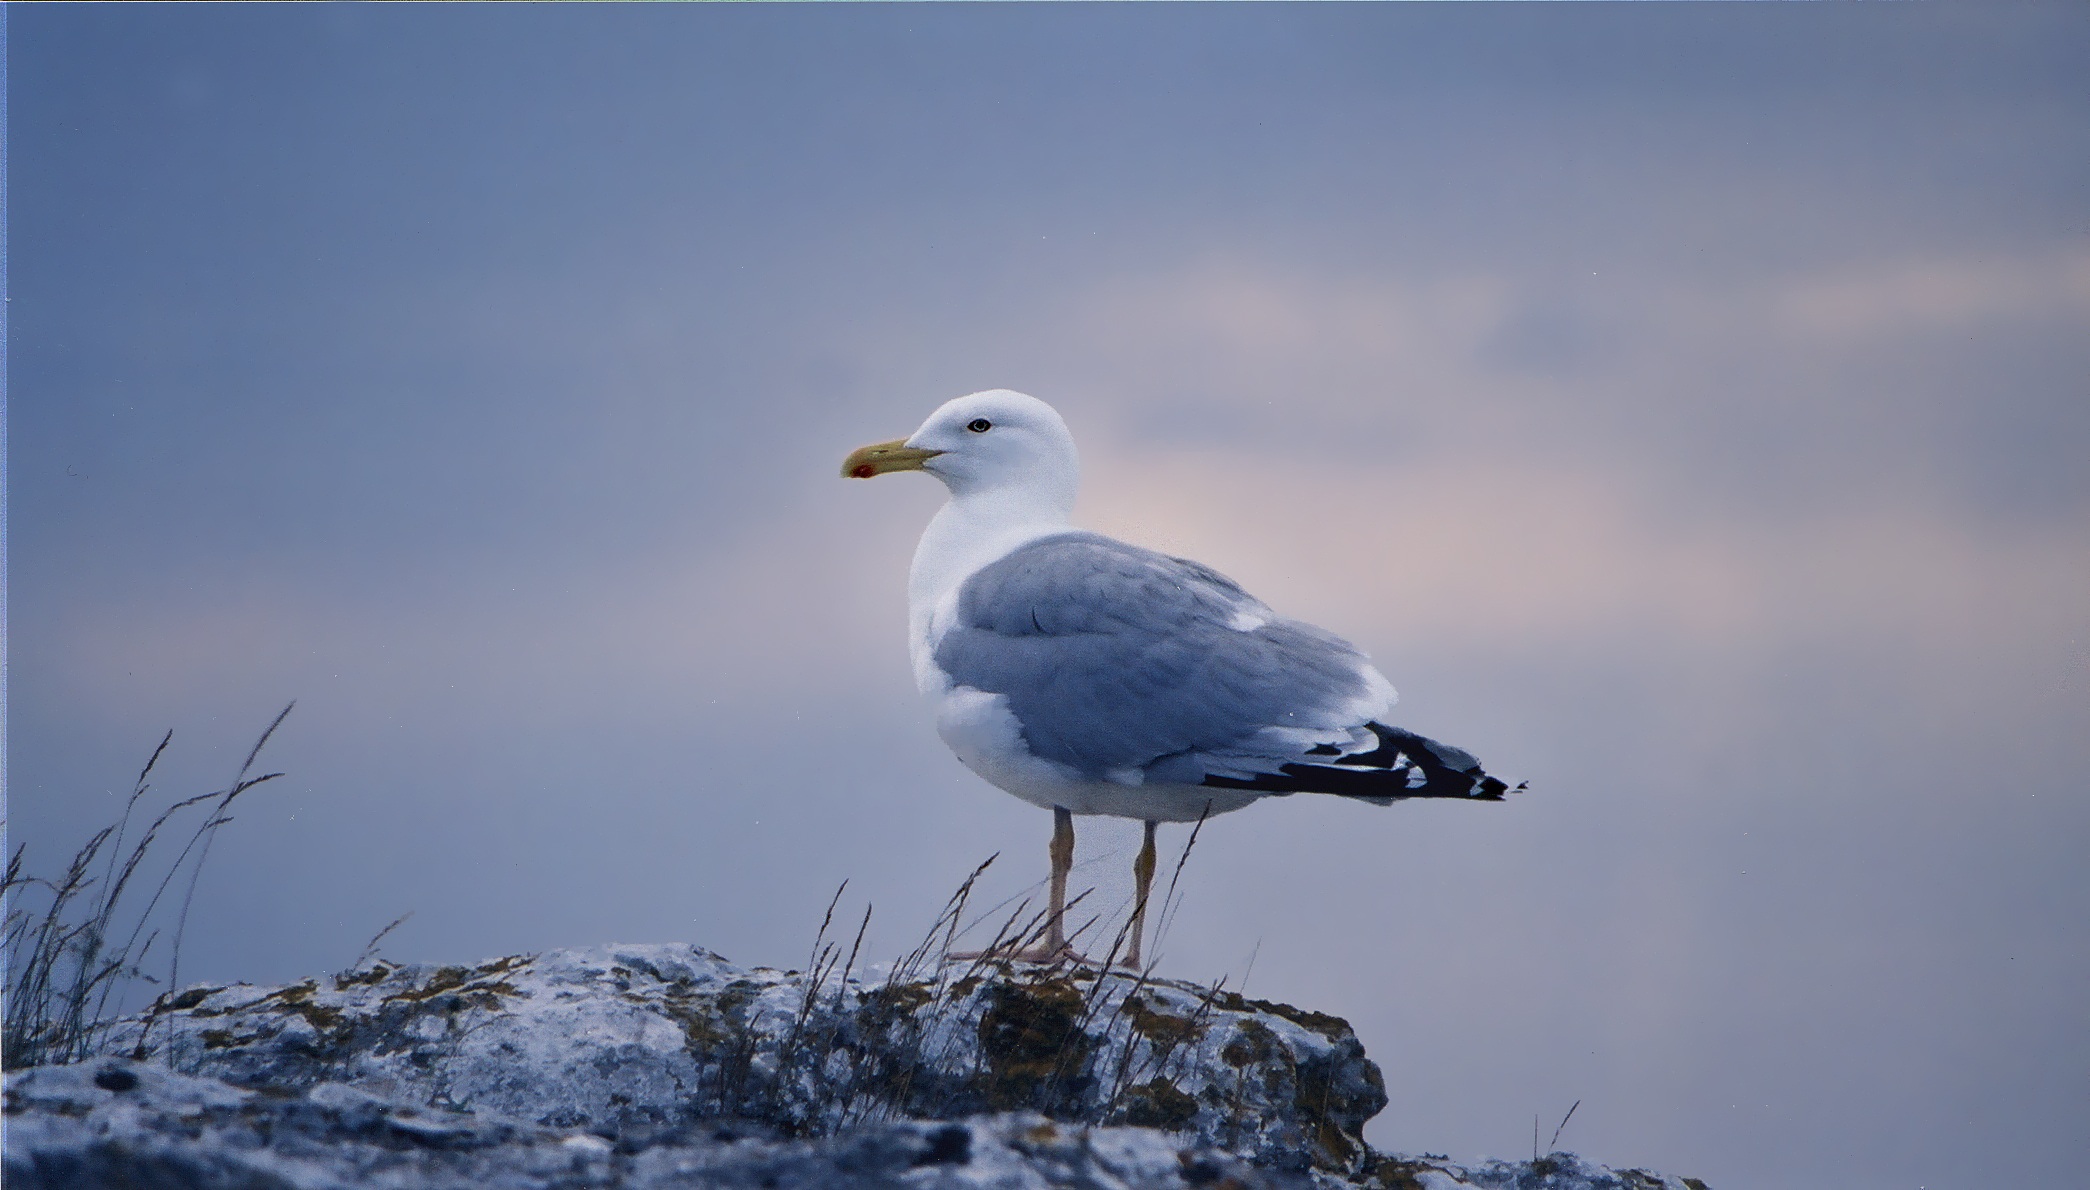
sea, bird, sunset, seabird, summer, twilight, gull, beak, fauna, birds, sweden, vertebrate, shorebird, sky blue, gotland, charadriiformes, european herring gull